Early Netherlandish painting

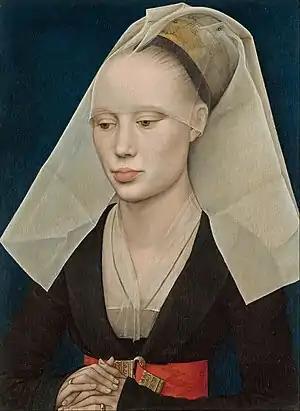
Rogier van der Weyden, "Portrait of a Lady", 1460. National Gallery of Art, Washington. Van der Weyden moved portraiture away from idealisation and towards more naturalistic representation.

The Early Netherlandish masters' influence reached artists such as Stefan Lochner and the painter known as the Master of the Life of the Virgin, both of whom, working in mid-15th-century Cologne, drew inspiration from imported works by van der Weyden and Bouts. New and distinctive painterly cultures sprang up; Ulm, Nuremberg, Vienna and Munich were the most important artistic centres in the Holy Roman Empire at the start of the 16th century. There was a rise in demand for printmaking (using woodcuts or copperplate engraving) and other innovations borrowed from France and southern Italy. Some 16th-century painters borrowed heavily from the previous century's techniques and styles. Even progressive artists such as Jan Gossaert made copies, such as his reworking of van Eyck's "Madonna in the Church". Gerard David linked the styles of Bruges and Antwerp, often travelling between the cities. He moved to Antwerp in 1505, when Quentin Matsys was the head of the local painters' guild, and the two became friends.